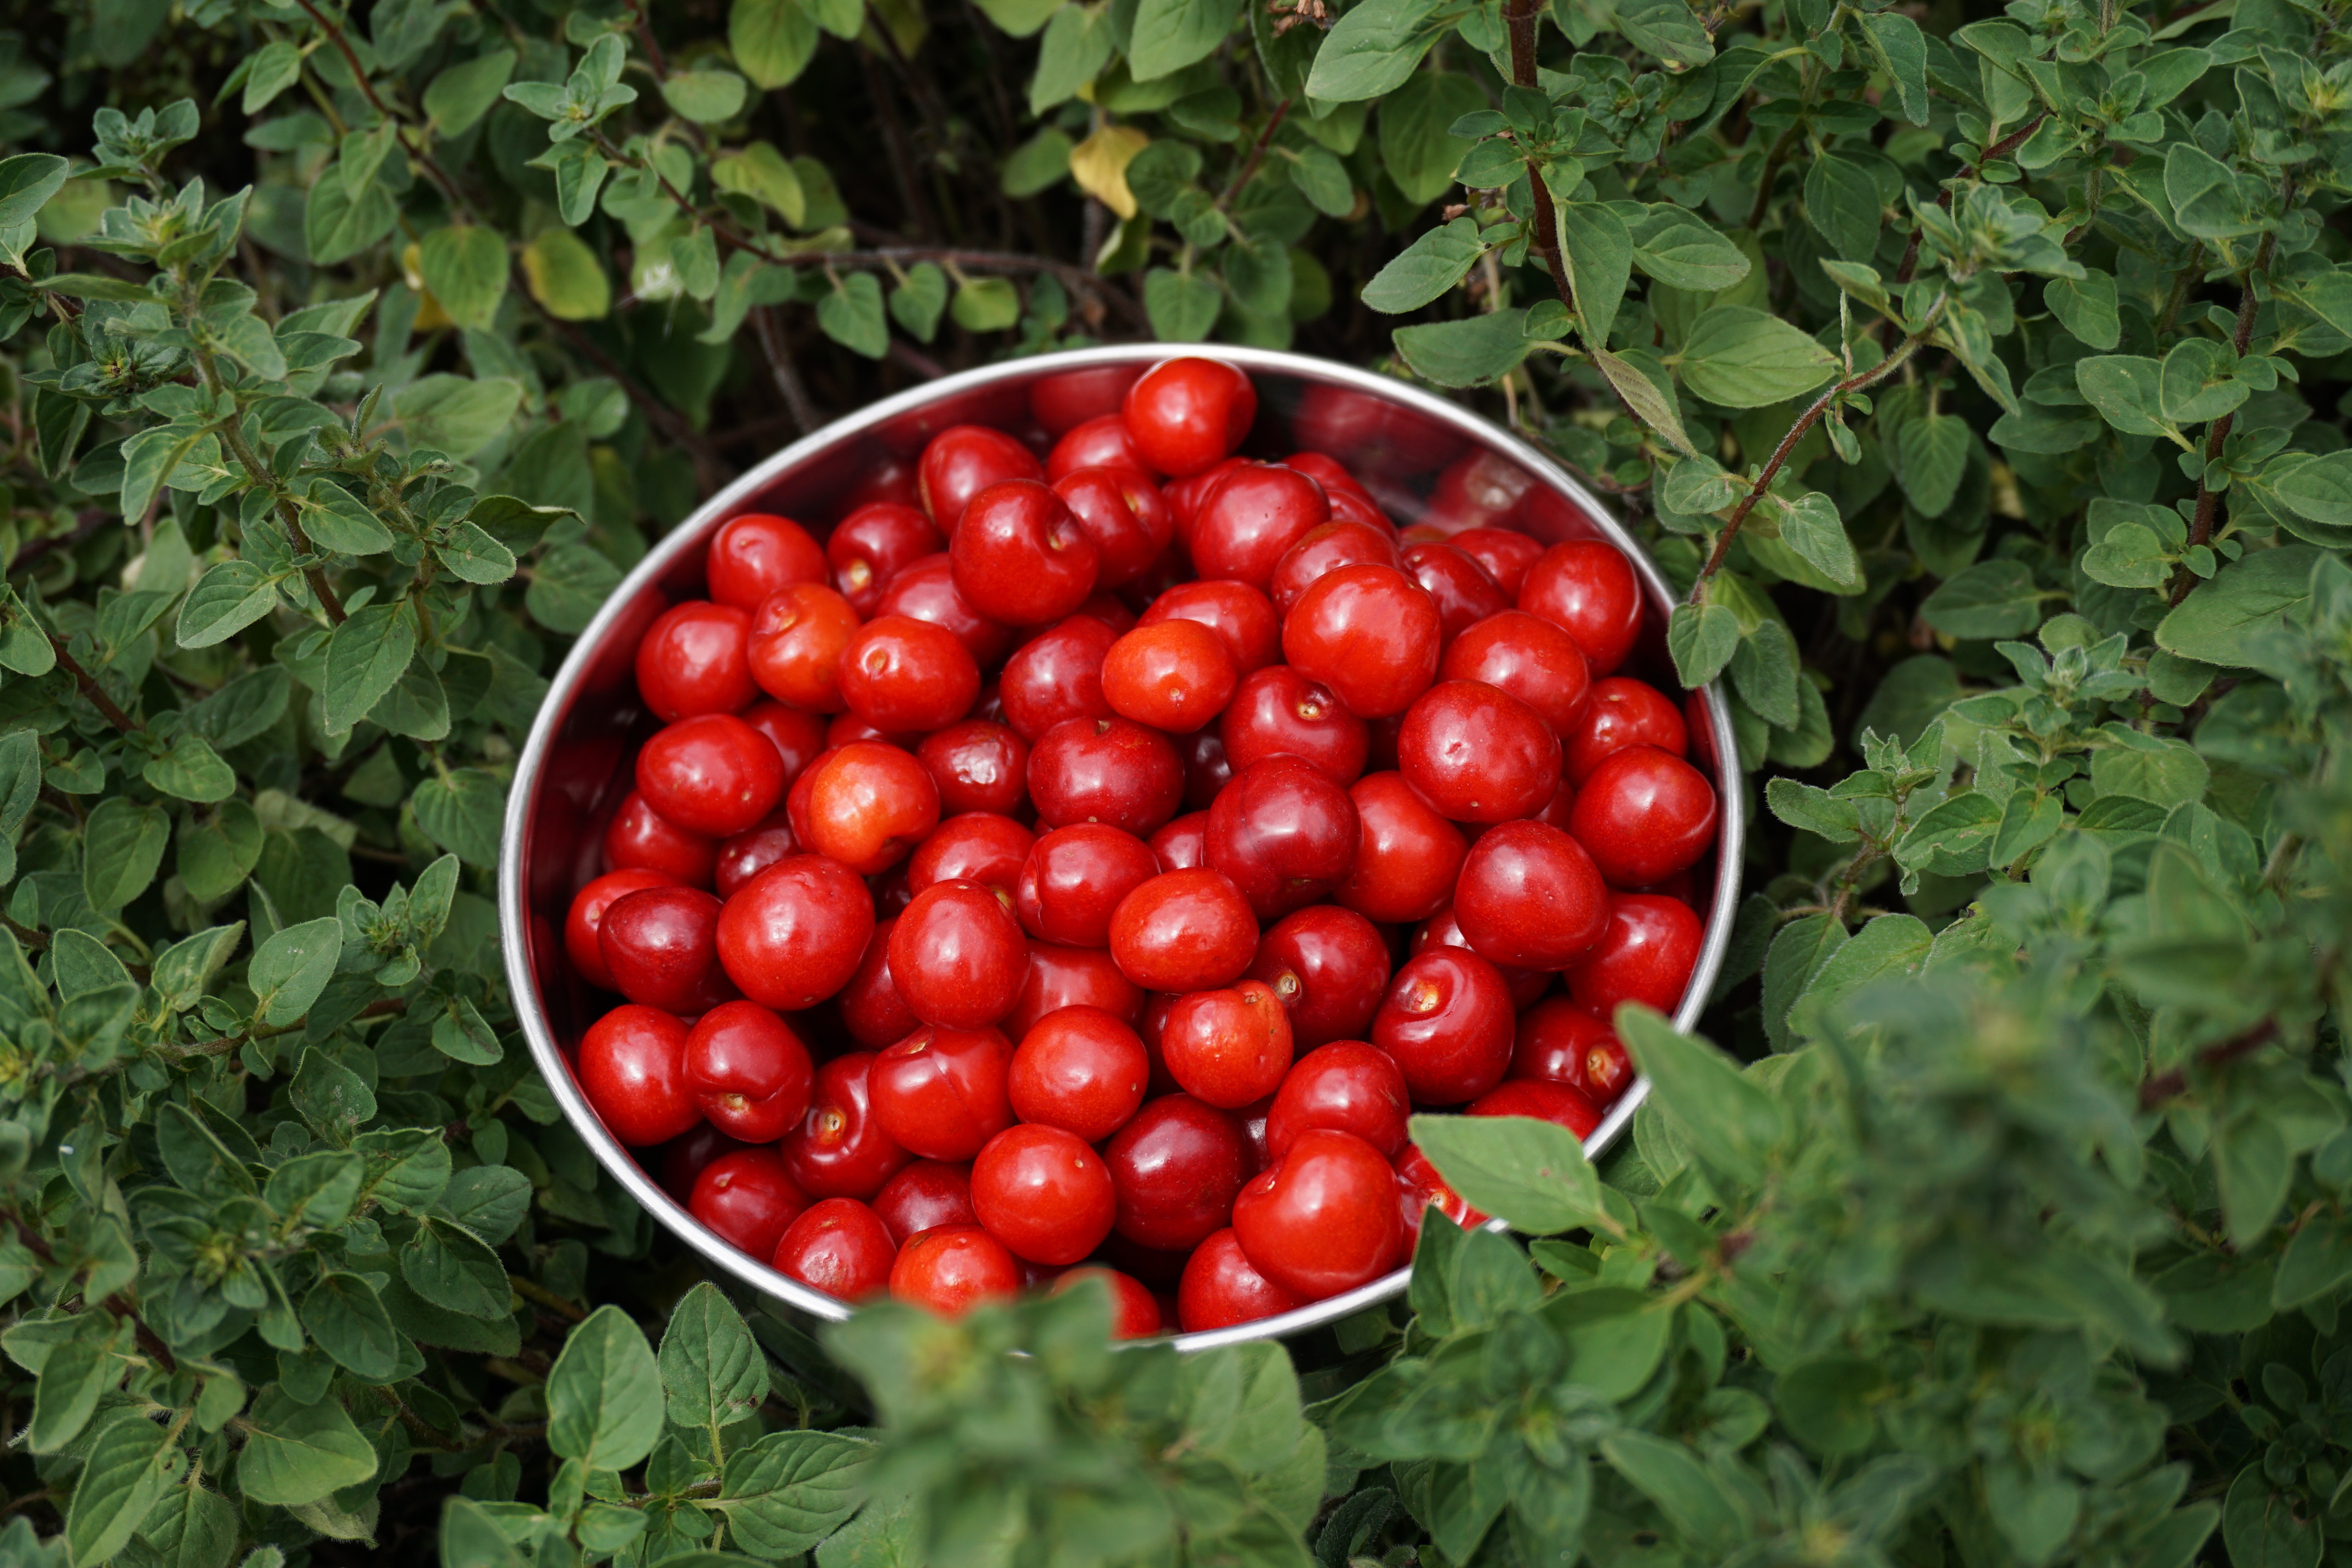
plant, fruit, berry, flower, bowl, food, herb, produce, vegetable, garden, tomato, plum, shrub, oregano, herbs, cherry, cherries, rose hip, flowering plant, rose family, acerola, malpighia, lingonberry, cloudberry, vegie patch, land plant, schisandra